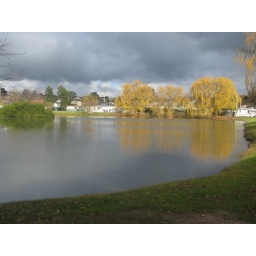
Pond/Lake in Cato Park Stawell Victoria, autumn leaves still on willows and very black and gloomy sky in background